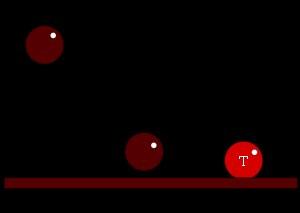
La conservation de l'énergie est un principe physique, selon lequel l'énergie totale d'un système isolé est invariante au cours du temps. Ce principe, largement vérifié expérimentalement, est de première importance en physique, et impose que pour tout phénomène physique l'énergie totale initiale du système isolé soit égale à l'énergie totale finale, donc que de l'énergie passe d'une forme à une autre durant le déroulement du phénomène, sans création ni disparition d'énergie.